Chisel

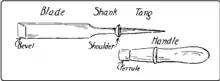
Parts of a wood chisel

Woodworking chisels range from small hand tools for tiny details, to large chisels used to remove big sections of wood, in 'roughing out' the shape of a pattern or design. Typically, in woodcarving, one starts with a larger tool, and gradually progresses to smaller tools to finish the detail. One of the largest types of chisel is the slick, used in timber frame construction and wooden shipbuilding. There are many types of woodworking chisels used for specific purposes, such as: